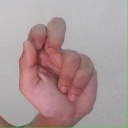
अक्षर: ढ